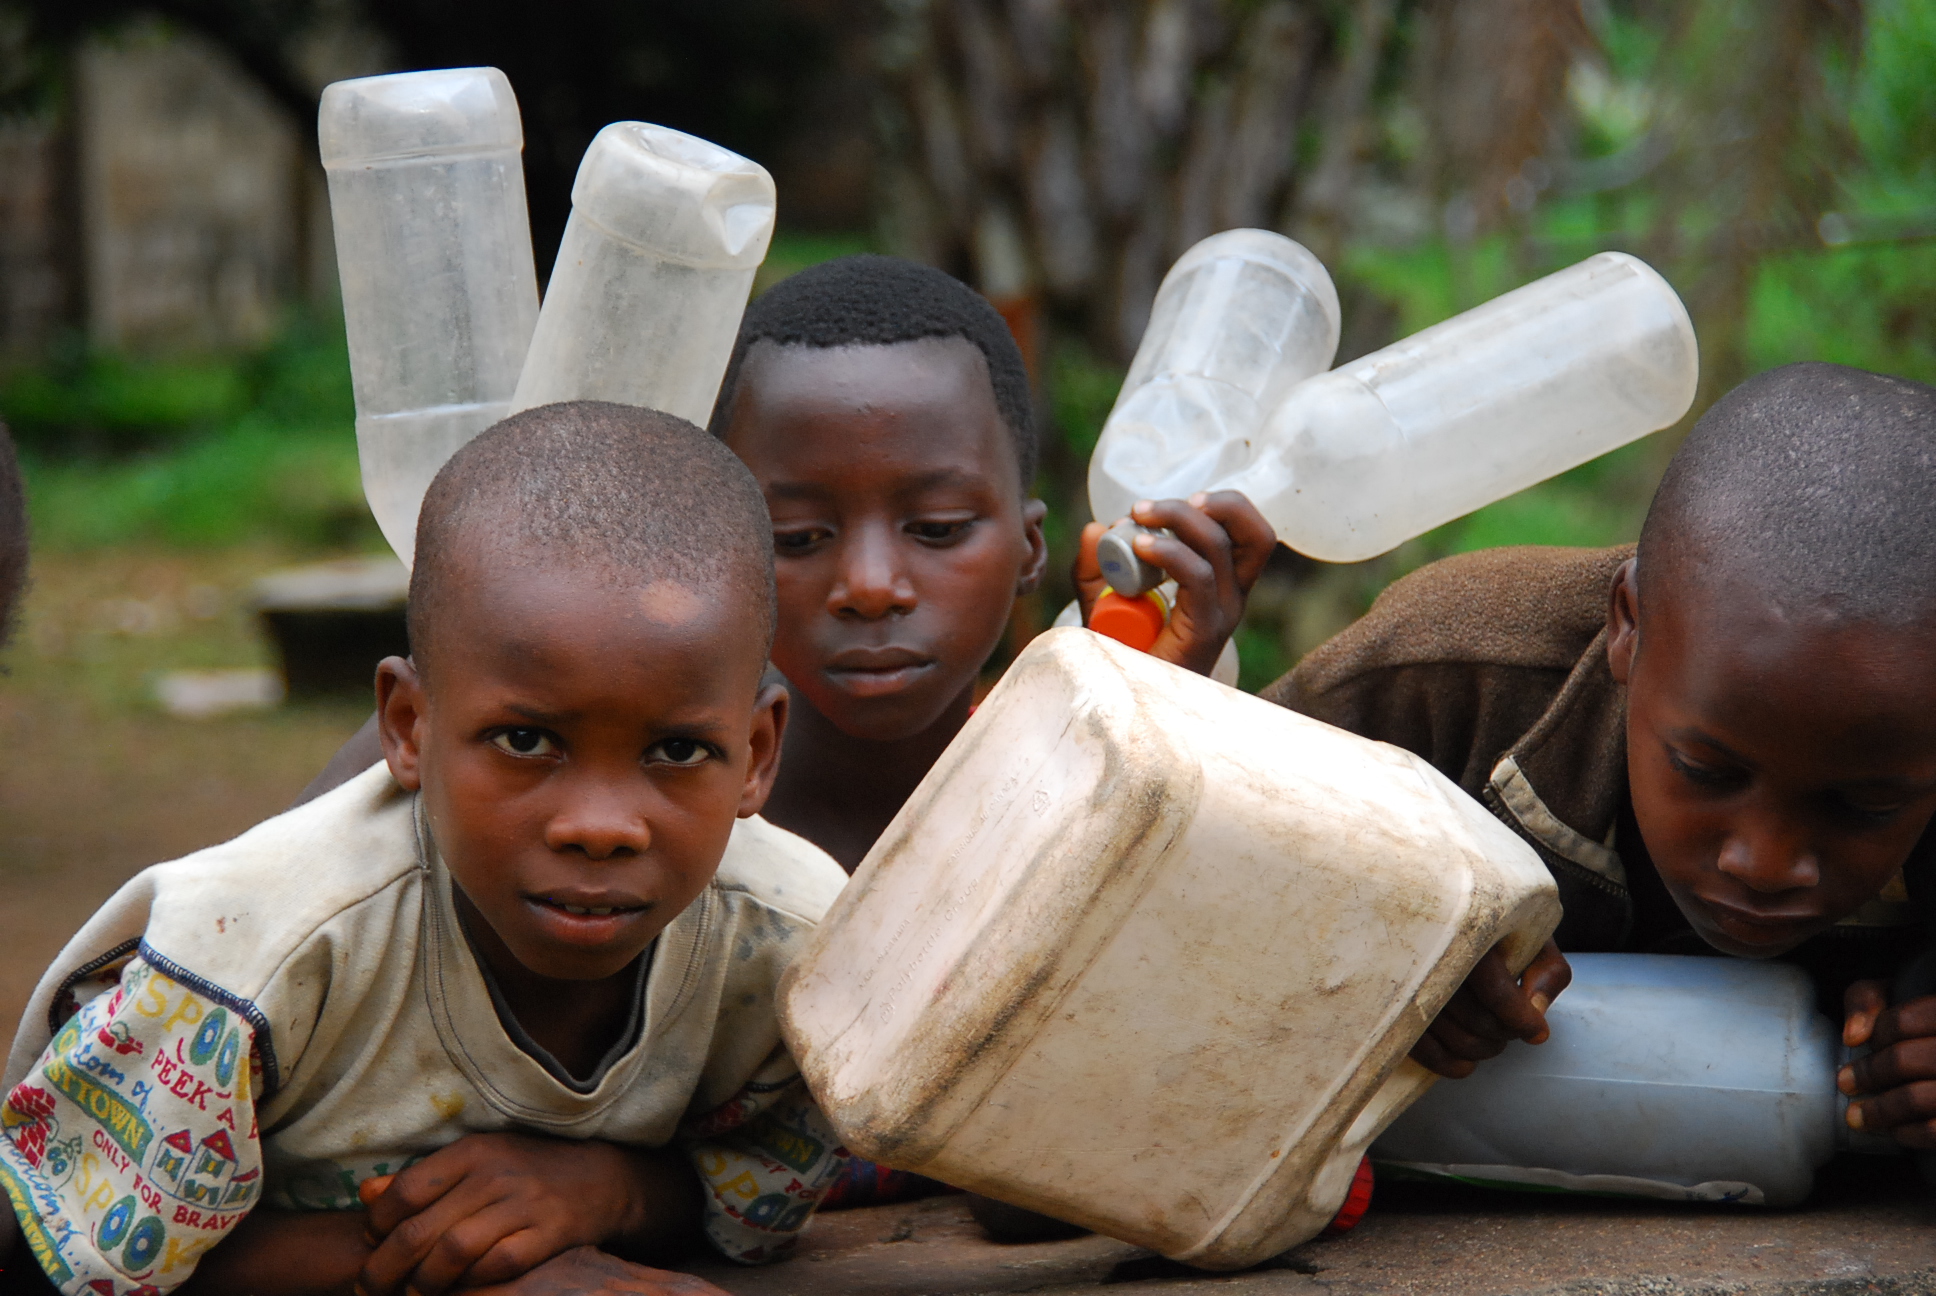
guinea, child, temple, tree, smile, girl